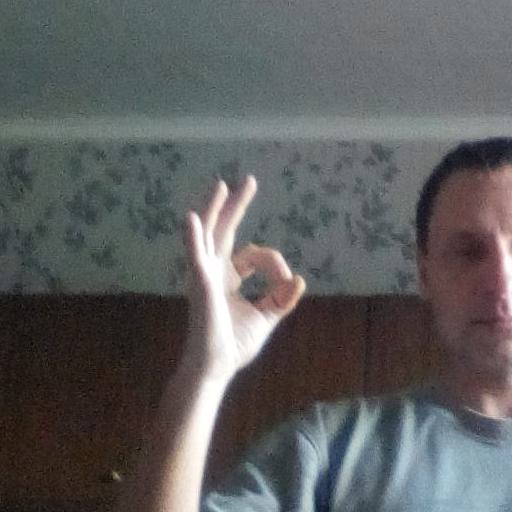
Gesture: ok